Luis de Onís

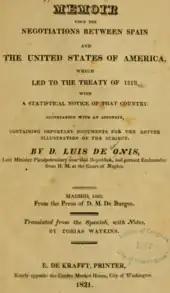
English translation by Tobias Watkins of Onís's memoir of the treaty negotiation

The Adams–Onís treaty was signed on 22 February 1819 after two years of difficult negotiations and the intervention of the French ambassador Hyde de Neuville, who defended the Spanish position against the radicalism of Henry Clay in the United States Congress, and General Andrew Jackson, who was notoriously hostile to the Spanish presence in East Florida.